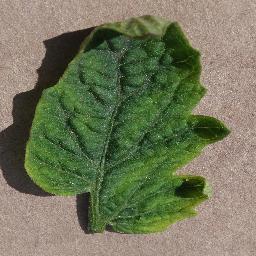
Label: Tomato___Tomato_Yellow_Leaf_Curl_Virus